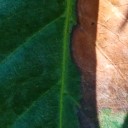
Label: Phoma